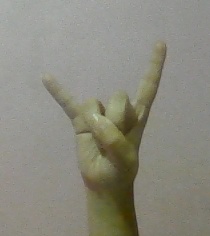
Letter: la